Stefan Jäger

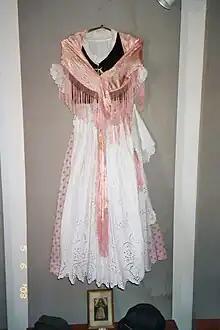
Danube Swabian women's tracht, from the historic house of the parents of Stefan Jäger, Hatzfeld (Jimbolia).

Stefan Jäger (May 28, 1877 in Tschene/Torontál – March 16, 1962 in Jimbolia/Hatzfeld, Romanian Banat) was a painter known for his depiction of and deep identification with the Danube Swabian community to which he belonged.